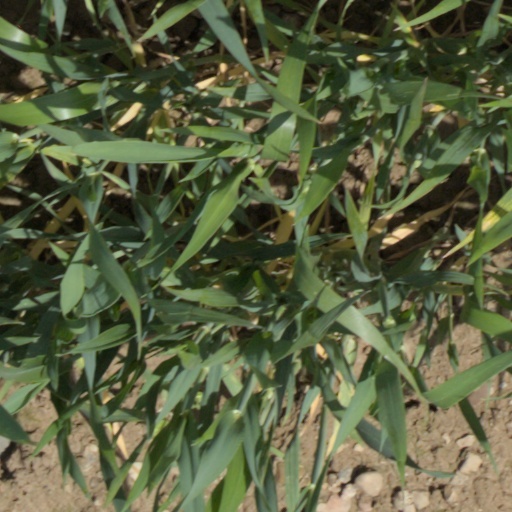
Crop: wheat